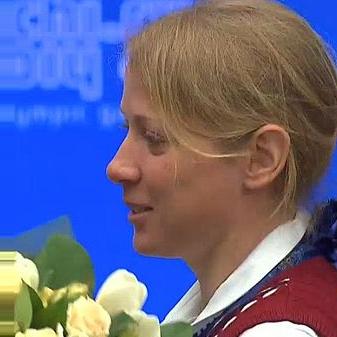
Age: 23